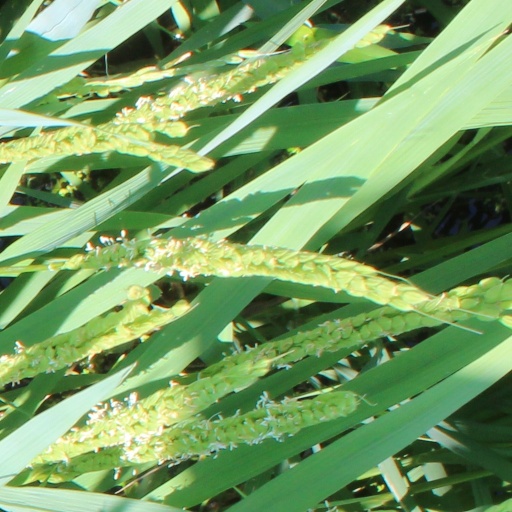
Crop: rice